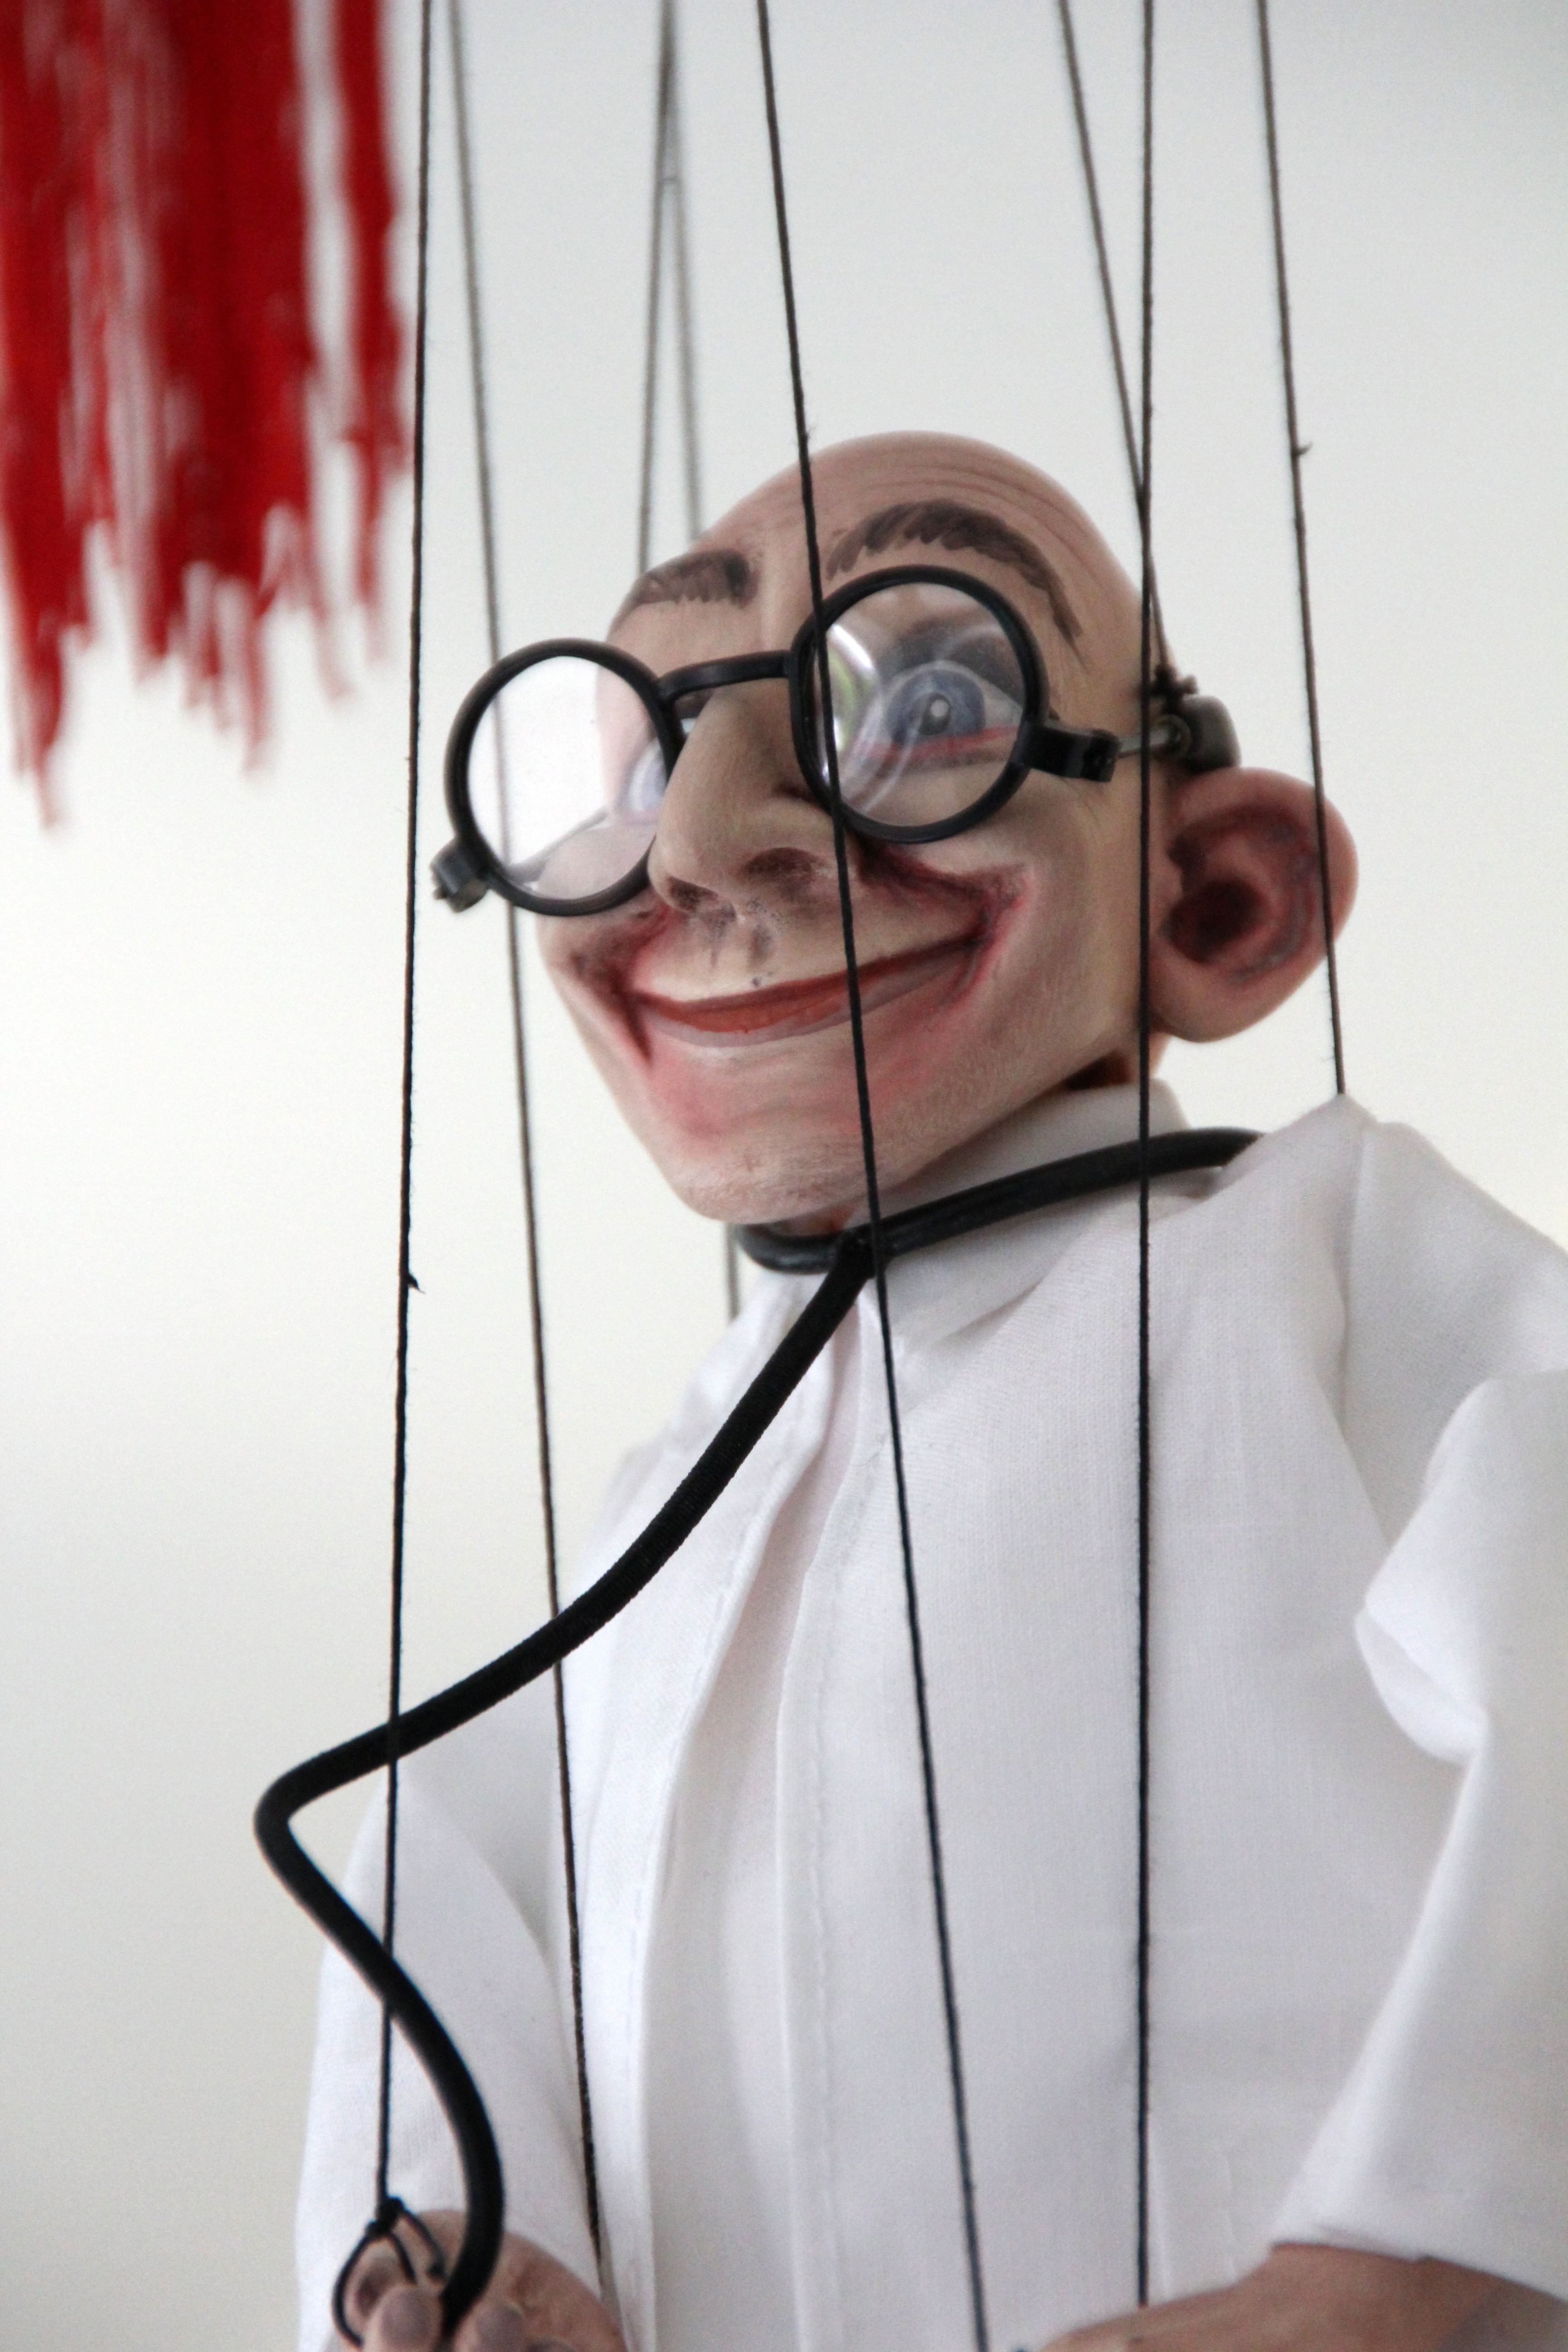
play, doll, art, glasses, toys, moustache, eyewear, costume, doctor, doll face, puppet theatre, vision care, play doll